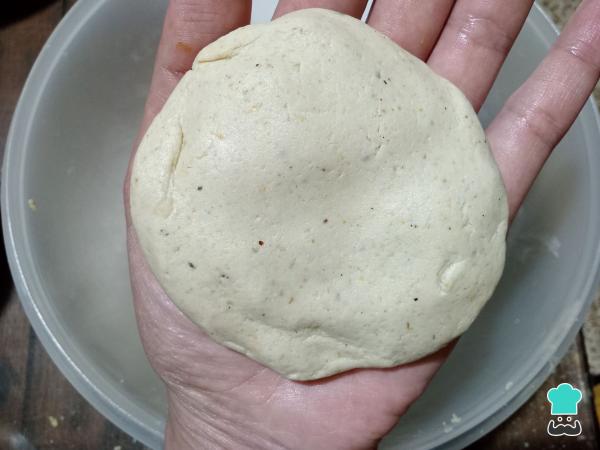
Cierra las gorditas mexicanas y aplástalas ligeramente con tus manos.Truco: cuando cierres las gorditas ten cuidado de no aplicar demasiada fuerza para evitar que el relleno se desparrame por las orillas.